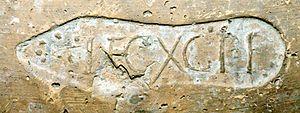
La Legio X Gemina était une légion de l’armée romaine créée vers 58 av. J.-C. qui existait encore à la fin du IVᵉ siècle. Appelée à l’origine « légion X Equestris », parce que Jules César s’en servit comme cavalerie, elle participa à de nombreuses batailles durant la Guerre des Gaules. S’étant mutinée sous Auguste, elle perdit le cognomen Equestris et, après avoir reçu l’apport de légionnaires d’autres légions, fut renommée Gemina. Elle participa à la conquête du nord-ouest de l’Hispanie par Auguste. Sous les Flaviens, elle fut stationnée en Germanie inférieure après un bref séjour en Hispanie. Au IIᵉ siècle elle s’installa en Pannonie où elle se vit confier la garde d’un vaste territoire. Après avoir participé aux campagnes de Trajan, elle fut cantonnée à Vienne où elle devait demeurer par la suite. Divers détachements furent envoyés en Judée et en Mauritanie et, sous Marc Aurèle, la légion participa aux campagnes contre les Quades, les Marcomans et les Lombards. Après avoir appuyé le coup d’État de Septime Sévère, la légion demeura fidèle aux divers empereurs qui se succéderont durant la période dite de « l’anarchie militaire ».